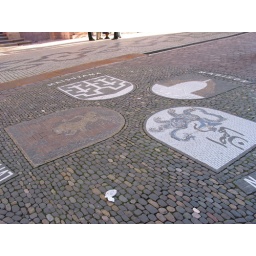
Freiburg town emblems built in stone onto the cobbled street near the town hall